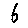
Label: 6